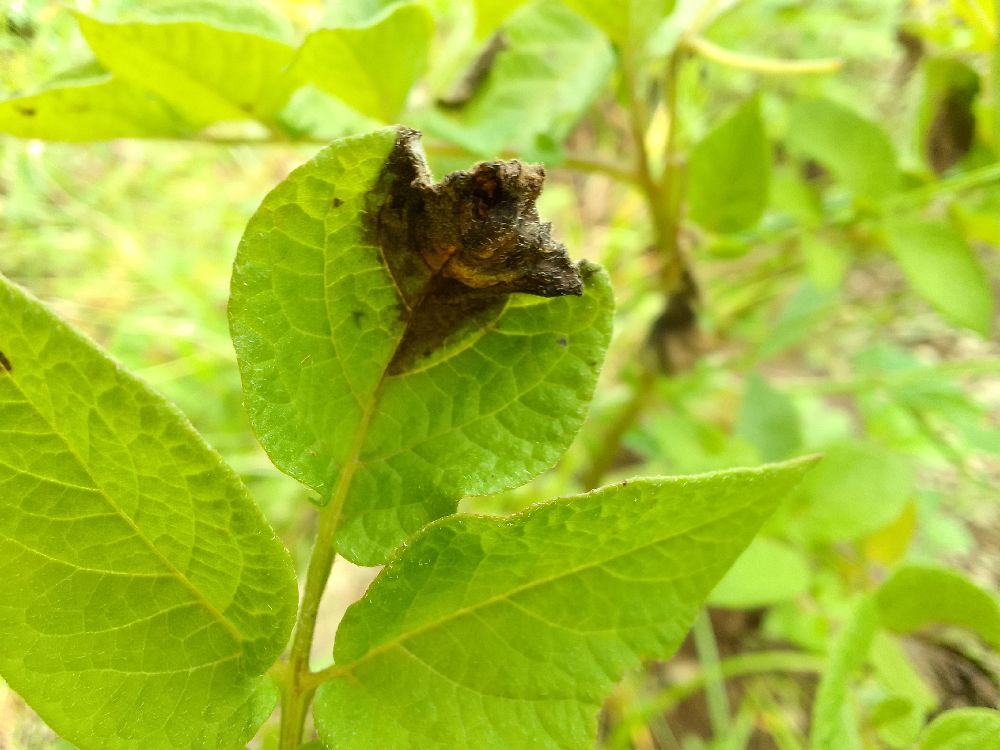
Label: Late blight